St Mary the Virgin's Church, North Stoke

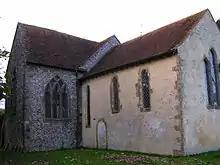
Flint and stone are the main building materials.

Under its former name of North Stoke Church, the building was listed at Grade I by English Heritage on 15 March 1955. Such buildings are defined as being of "exceptional interest" and greater than national importance. As of February 2001, it was one of 38 Grade I listed buildings, and 1,726 listed buildings of all grades, in the district of Horsham.